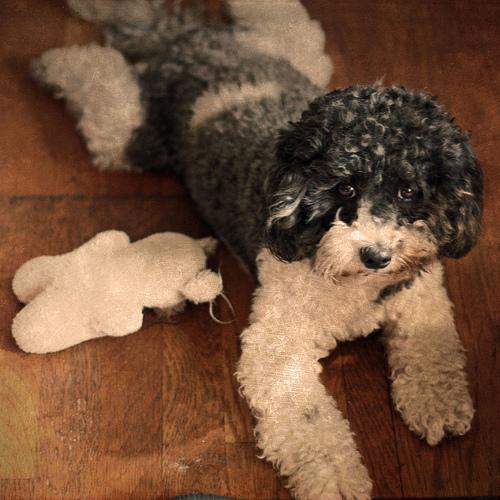
Breed: havanese